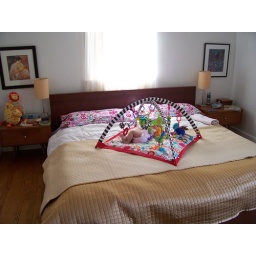
baby at play on bed in bedroom